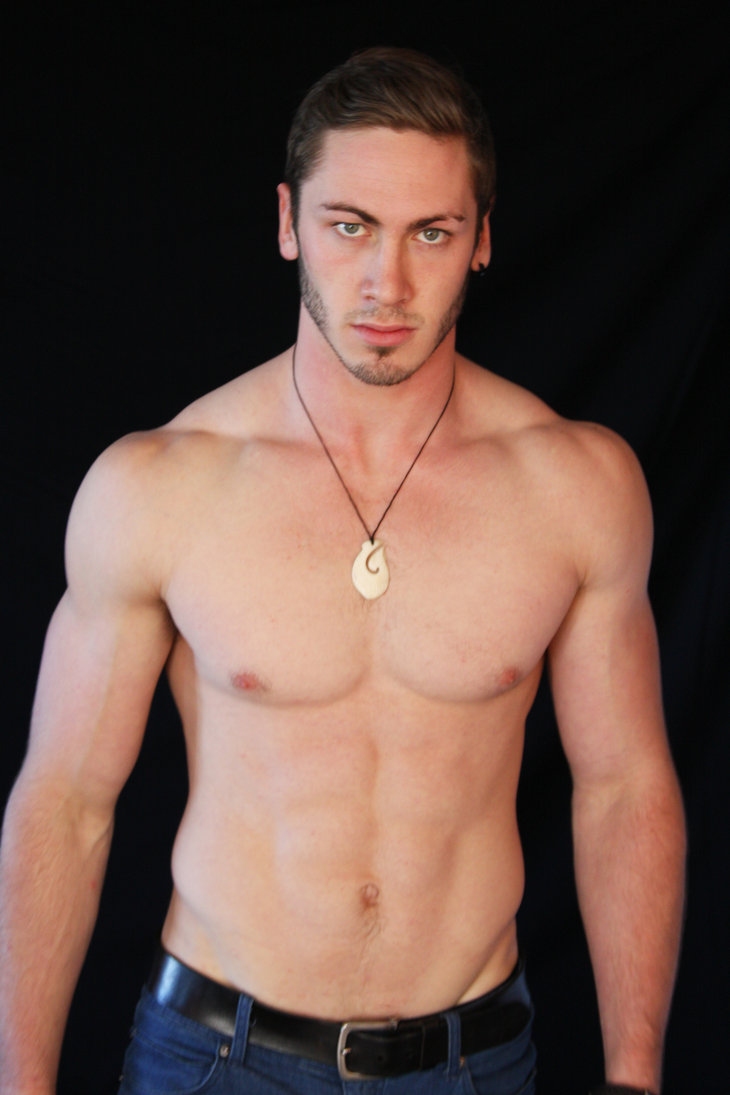
Gender: men